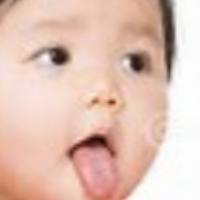
Age group: age 01-10